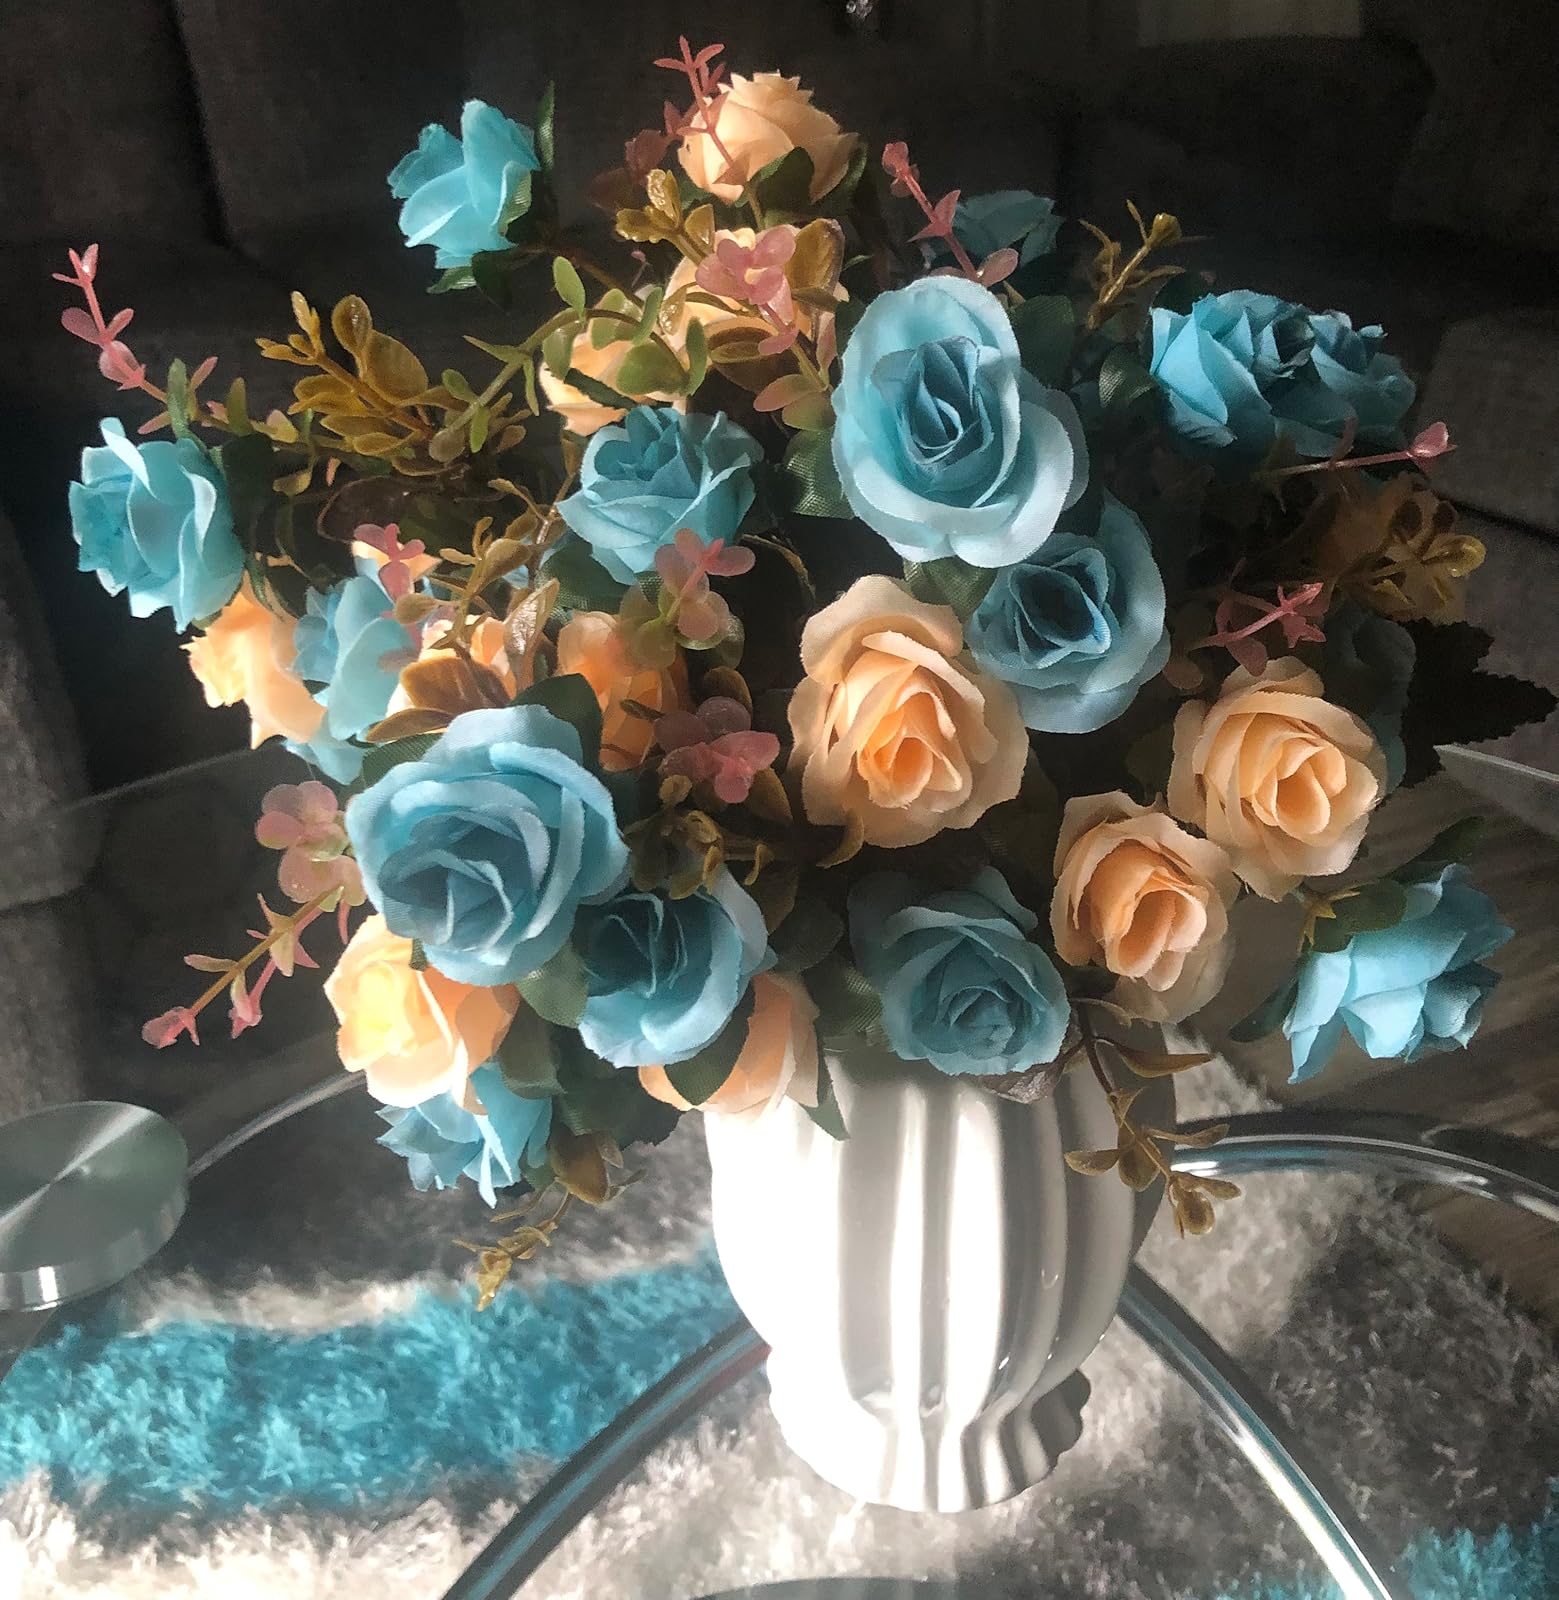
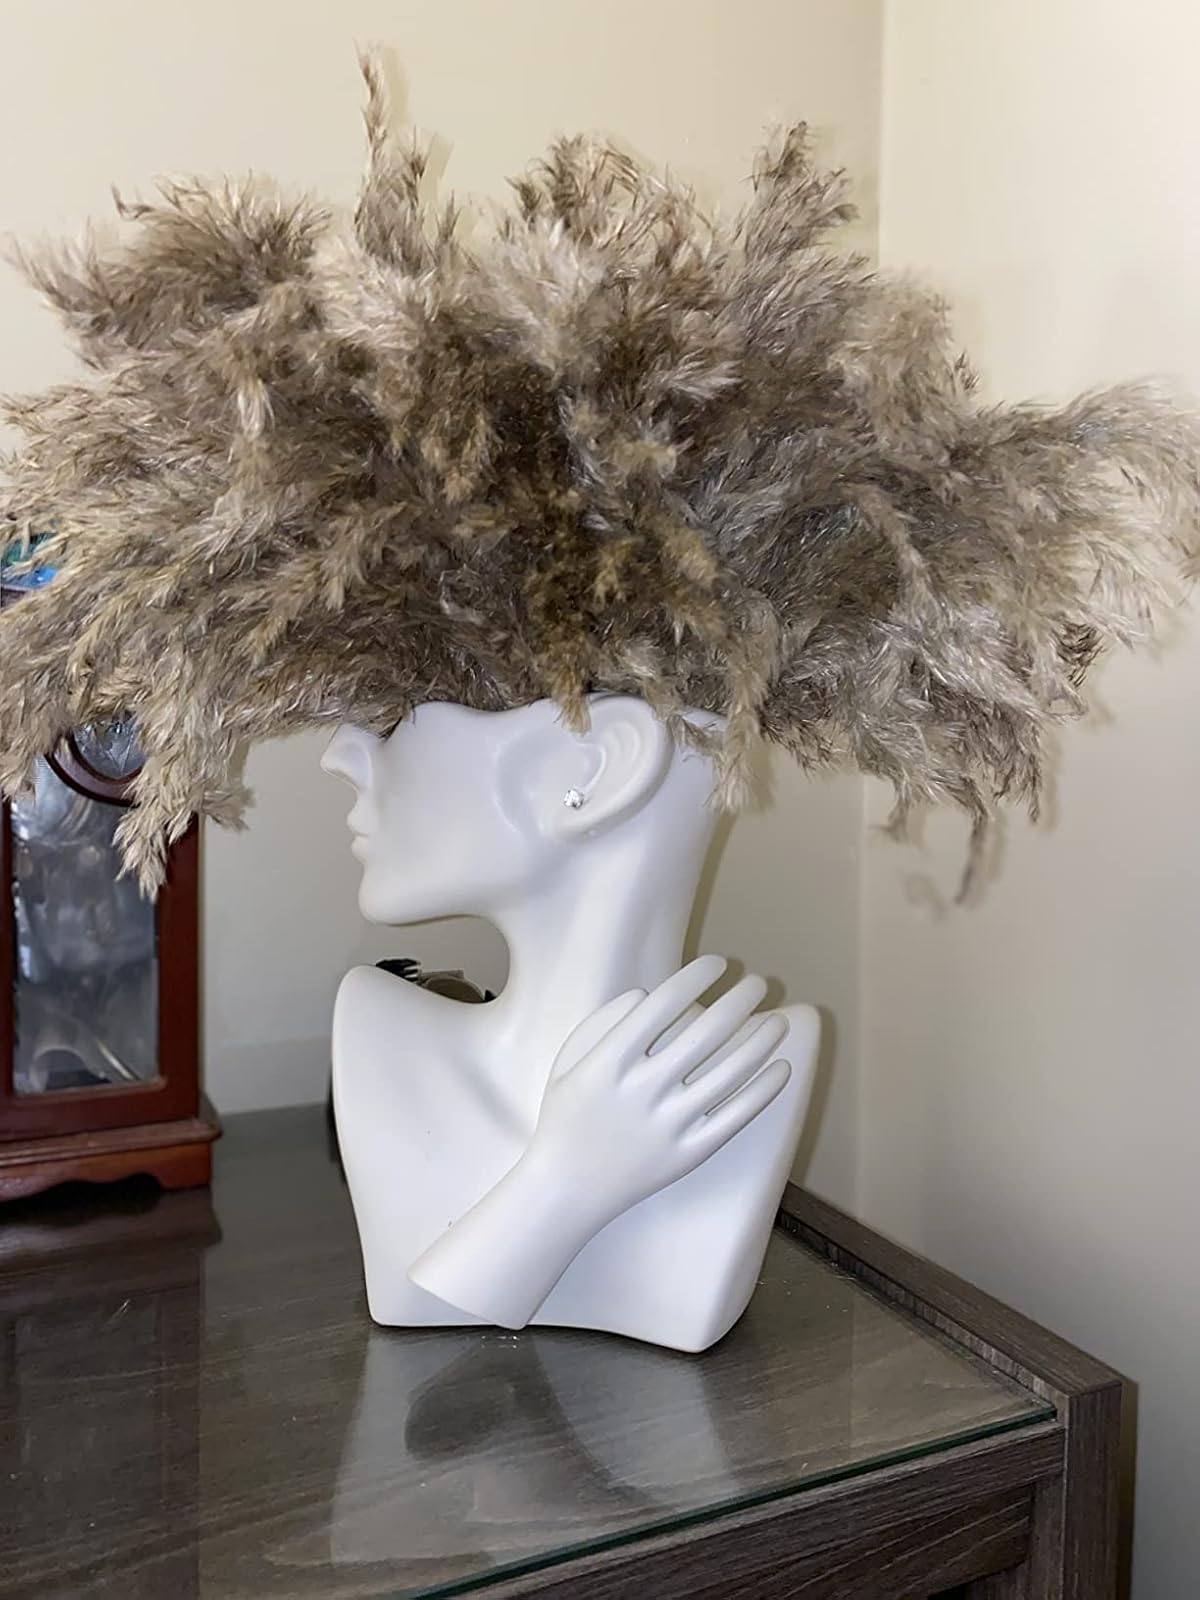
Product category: vase
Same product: no